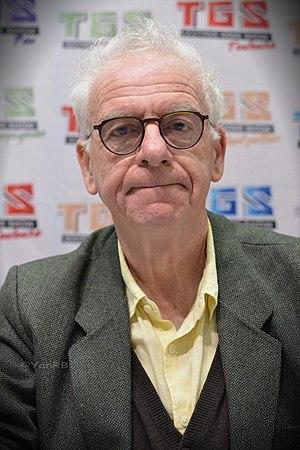
Jacky au TGS 2019 à Toulouse
Jacques Jakubowicz, dit Jacky, est un animateur de télévision connu notamment pour son rôle de précurseur d'émissions musicales dans les années 1980 avec Les Enfants du Rock et Platine 45 sur Antenne 2 et pour avoir participé dans les années 1980 et 1990 aux émissions liées au Club Dorothée sur TF1.